16-inch/50-caliber M1919 gun

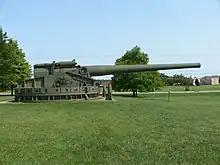
16 in Mark III coastal defense gun on a proof mount at Aberdeen Proving Ground, Maryland.

The second 16-inch (406 mm) gun was the United States Army 50 caliber Model 1919 (M1919). The first of these was deployed to Fort Michie, Great Gull Island, New York on a unique all-around-fire M1917 disappearing carriage, with elevation increased from 15° to 30°. An additional six of the Army-designed M1919 guns were built and deployed by 1927 in two-gun batteries on barbette carriages in the harbor defenses of Boston (Fort Duvall), New York City (Fort Tilden), and Pearl Harbor, Hawaii (Fort Weaver). The 16-inch gun M1919 was built using the wire-wound method, common in Europe but rare in the United States. Based on the Coast Artillery's experience operating heavy weapons in World War I, especially the French-made 400 mm (15.75 inch) Modèle 1916 railway howitzer, the M1919 barbette carriage was designed with an elevation of 65° to allow plunging fire as enemy ships approached.